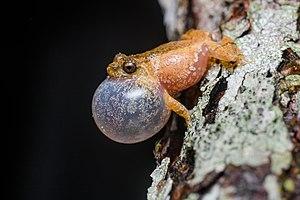
Raorchestes parvulus est une espèce d'amphibiens de la famille des Rhacophoridae.